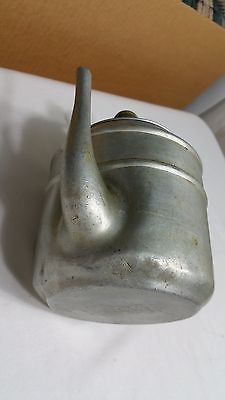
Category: kettle